Bayinnaung

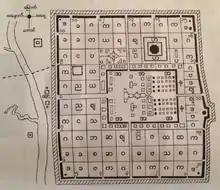
Plan of the city of Pegu (Bago), 1568

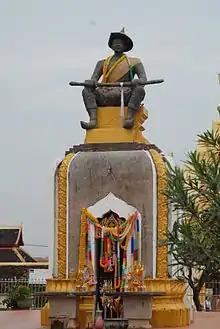
Statue of King Setthathirath at Vientiane today

After the 1565 rebellion by resettled Shans in Pegu, he faced no new rebellions for the next two years (1565–1567). Because the rebellion burned down major swaths of the capital, including the entire palace complex, he had the capital and the palace rebuilt. The new capital had 20 gates, each named after the vassal who built it. Each gate had a gilded two-tier "pyatthat" and gilded wooden doors.